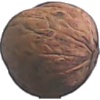
Label: walnut